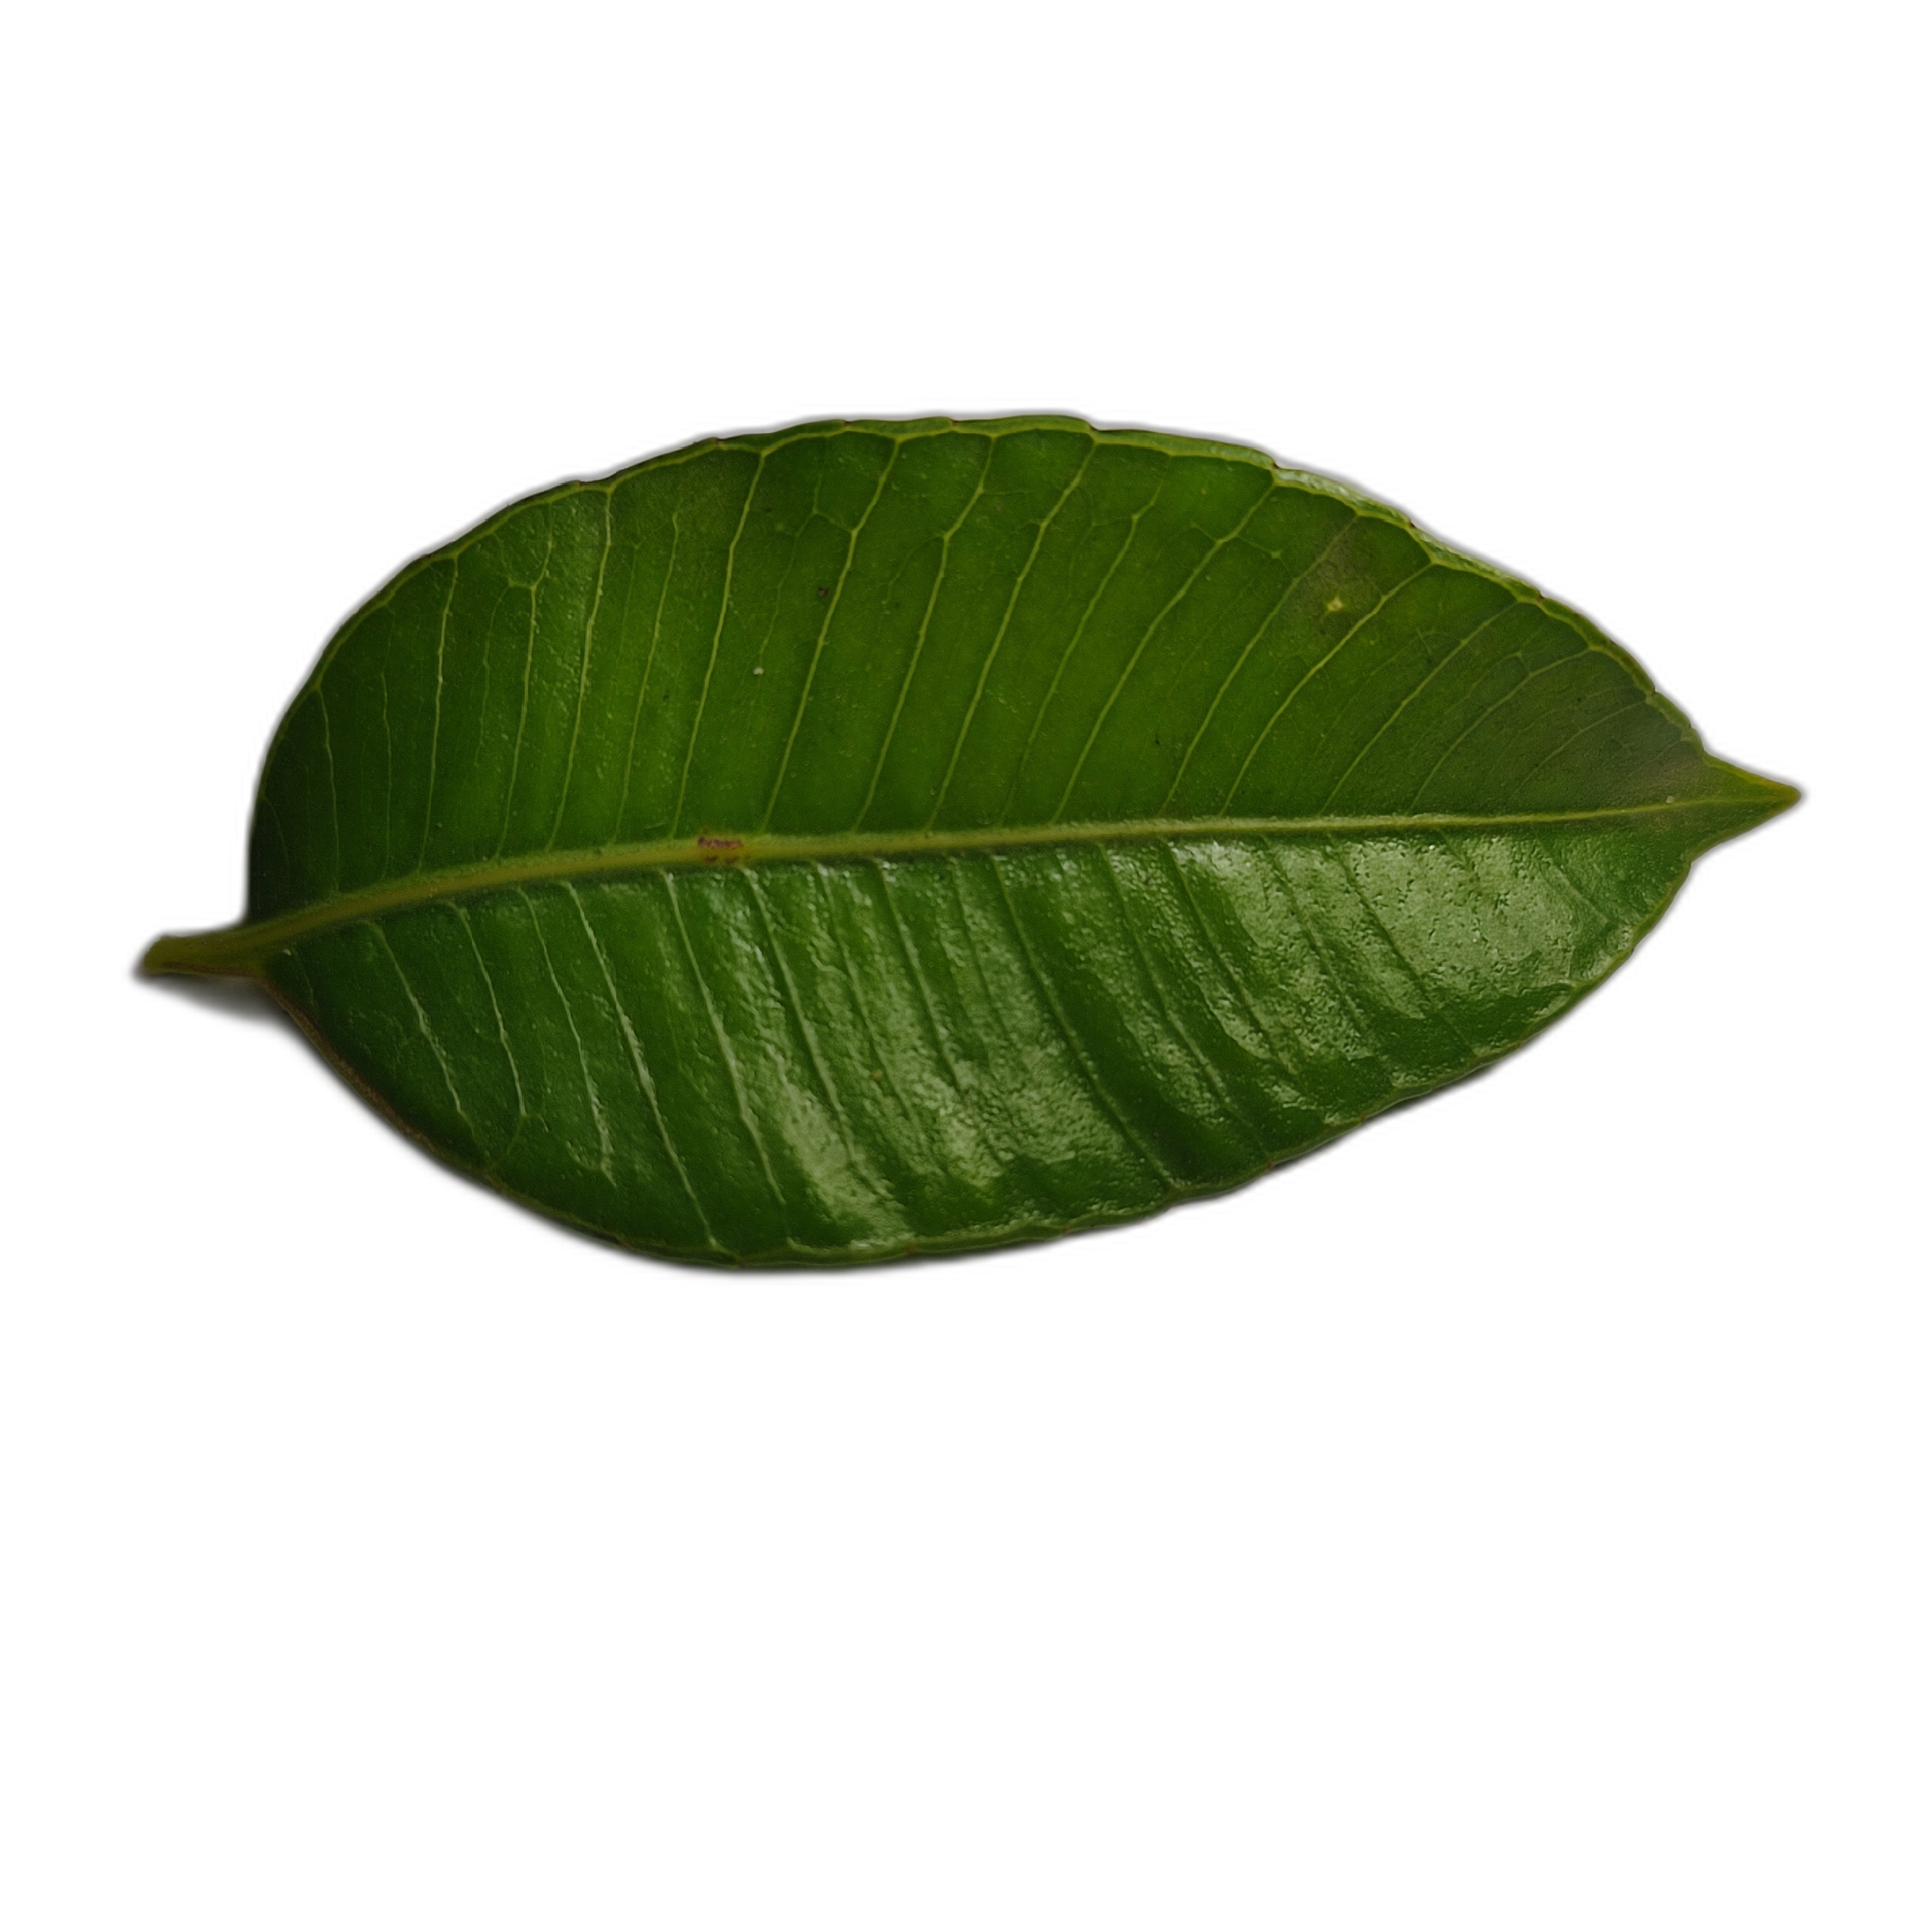
Label: healthy